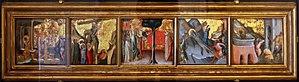
Arcangelo di Cola da Camerino est un peintre italien du gothique flamboyant de l'école de Camerino du Quattrocento documenté entre 1416 et 1429.